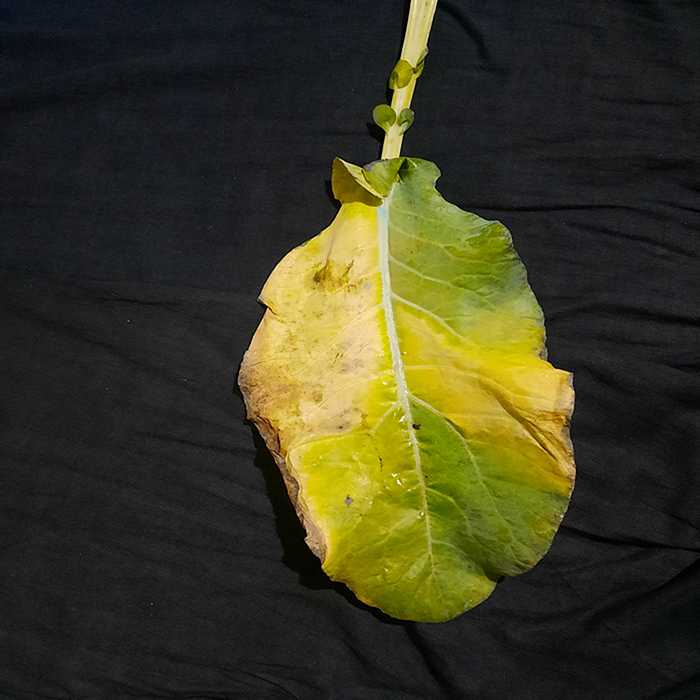
Plant: Cauliflower
Label: Black Rot